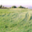
Label: plain